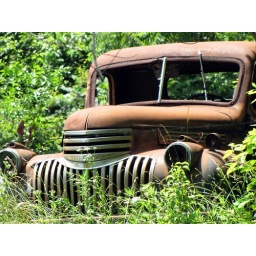
Old beauty of a truck out in the weeds along side a county road in Indiana